Park Mary Historic District

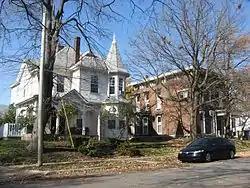
Park Mary Historic District, November 2009

Park Mary Historic District is a national historic district located at Lafayette, Tippecanoe County, Indiana. The district encompasses 106 contributing buildings and 1 contributing structure in a predominantly residential section of Lafayette. It developed between about 1853 and 1950 and includes representative examples of Italianate, Queen Anne, and Bungalow / American Craftsman style architecture. Notable contributing buildings include the Thomas Hull House (1870), Fry House (1873), Perrin House (1868), Fletmeyer House (1881), Keipner House (1885), Behm House (1858), Greagor House (1873), Ulrick House, John and William Levering House (1858), Sawyer House (1868), Lafayette Christian Reformed Church (1929), Lincoln School (1923), and Lafayette Armory (1927).